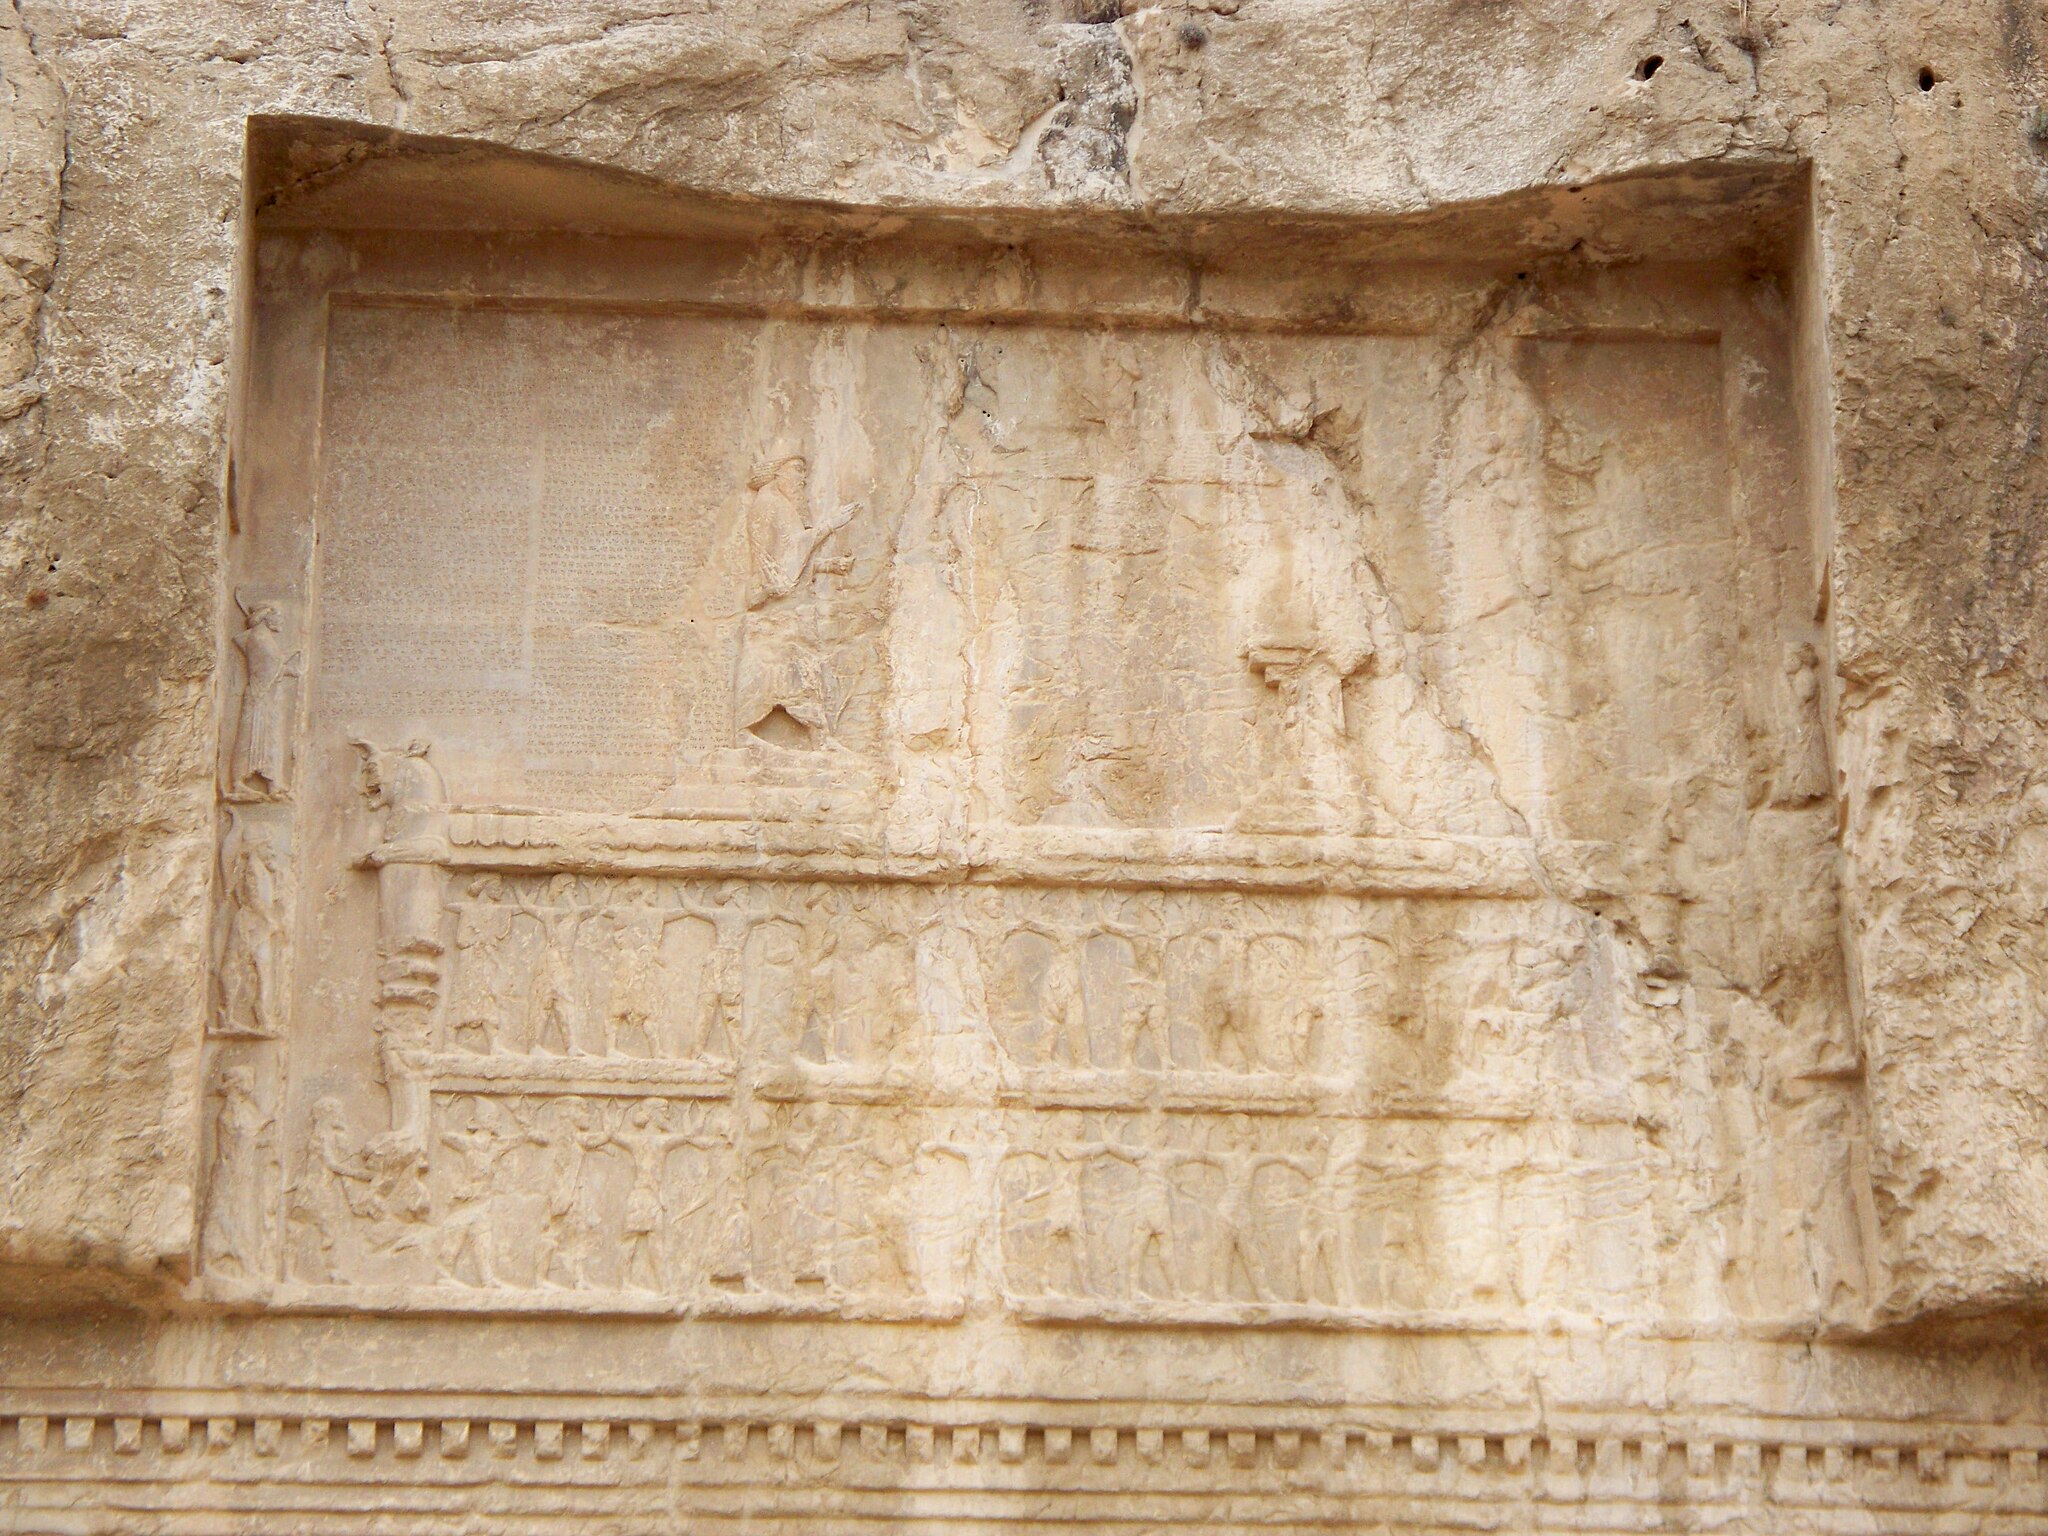
Title: Naqsh-E Rostam, Iran (17) (28507581502)
Description: Naqsh-E Rostam, Iran (17)
Date: 2008-01-01 12:04
Categories: Tomb of Darius I, Flickr images reviewed by FlickreviewR 2, Files uploaded by Orizan, Photographs by Sasha India